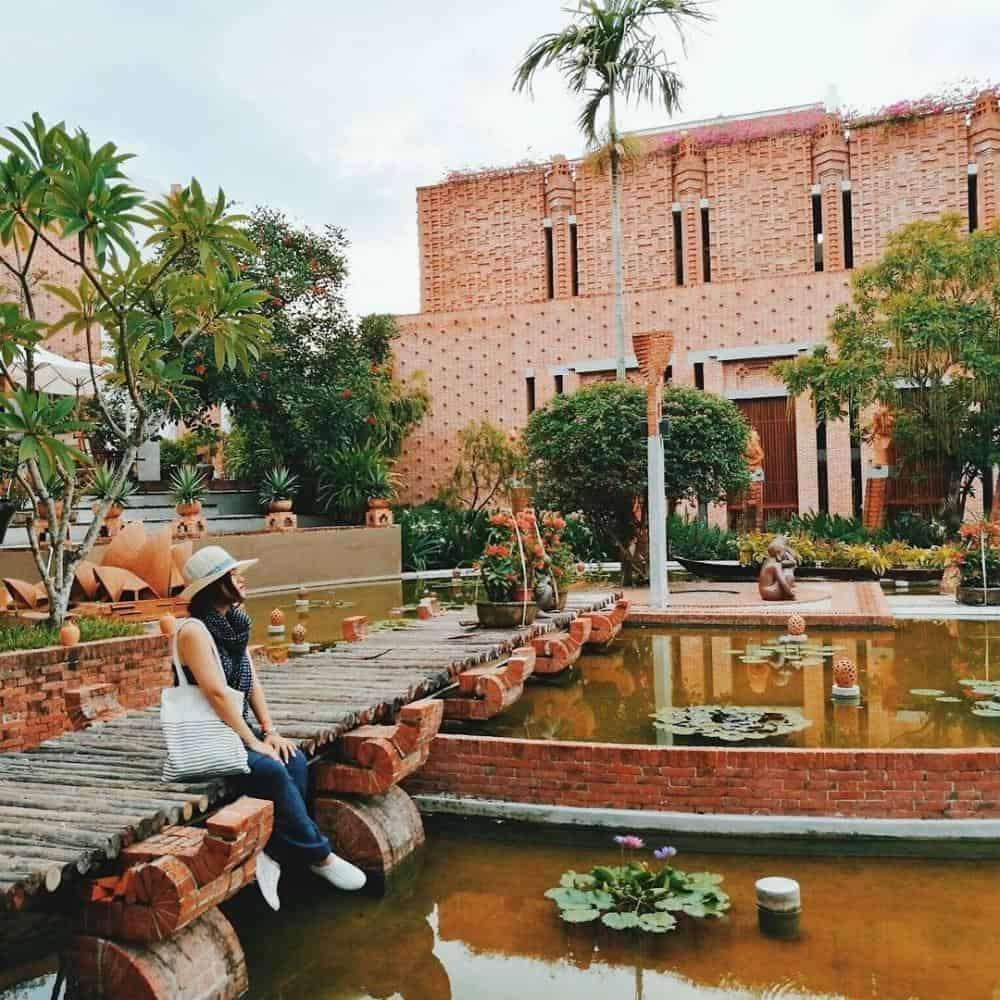
có một người đang ngồi ở trong khung hình này